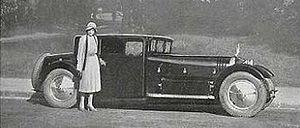
Une Avions Voisin C20 ou Avions Voisin Type C20 est une voiture de prestige, de l'ancien avionneur et constructeur automobile français Avions Voisin. Présentée au Mondial de l'automobile de Paris 1930, il n'en reste à ce jour qu'un seul exemplaire connu C20 demi-berline « Mylord » de 1931.
Avions Voisin est une marque française d'automobiles dérivant directement de la société d'aviation créée par Charles et Gabriel Voisin. En 1945, elle disparut à la suite de la nationalisation des entreprises liées au secteur aéronautique et fut absorbée au sein de la Snecma.